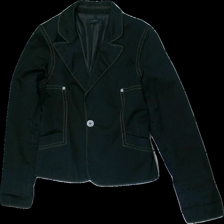
View: front
Type: Denim jacket
Category: Ladies
Brand: Not in the list
Brand text on label: vero moda
Colors: Black, Yellow
Material: 100% cotton
Cut: Regular
Size: 40
Season: All
Trend: Denim
Price range: 100-150
Recommended usage: Reuse